Tim Tam

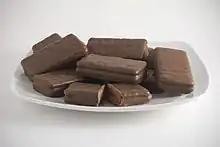
A plate of Tim Tams

Tim Tam is a brand of chocolate biscuit introduced by the Australian biscuit company Arnott's Biscuits Holdings in 1964. It consists of two malted biscuits separated by a light hard chocolate cream filling and coated in a thin layer of textured chocolate.